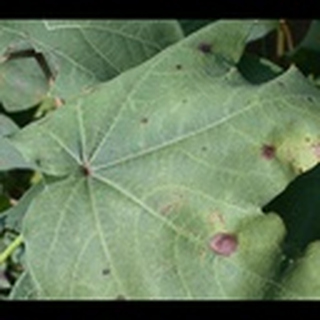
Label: cotton_target_spot